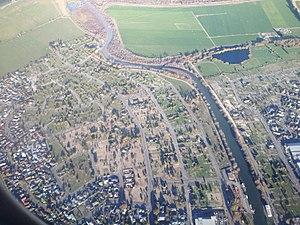
La rivière Kaiapoi est une rivière mineure du nord de la région de Canterbury, dans le district de Waimakariri, dans l’île du Sud de la Nouvelle-Zélande. C'est un affluent gauche du fleuve Waimakariri.